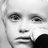
Emotion: neutral